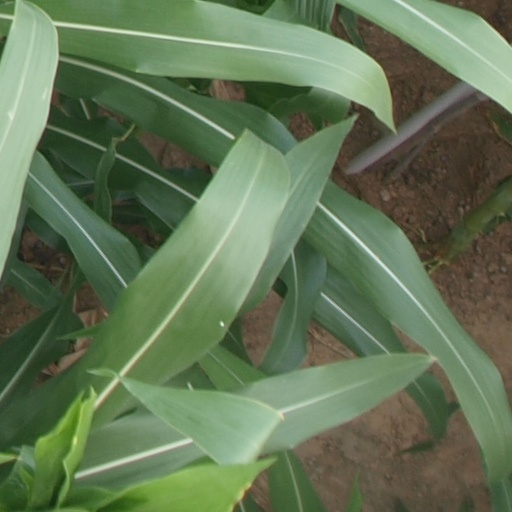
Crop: maize; corn